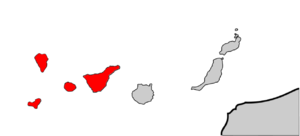
L'Oreillard de Tenerife est une espèce de chauve-souris de la famille des Vespertilionidae.